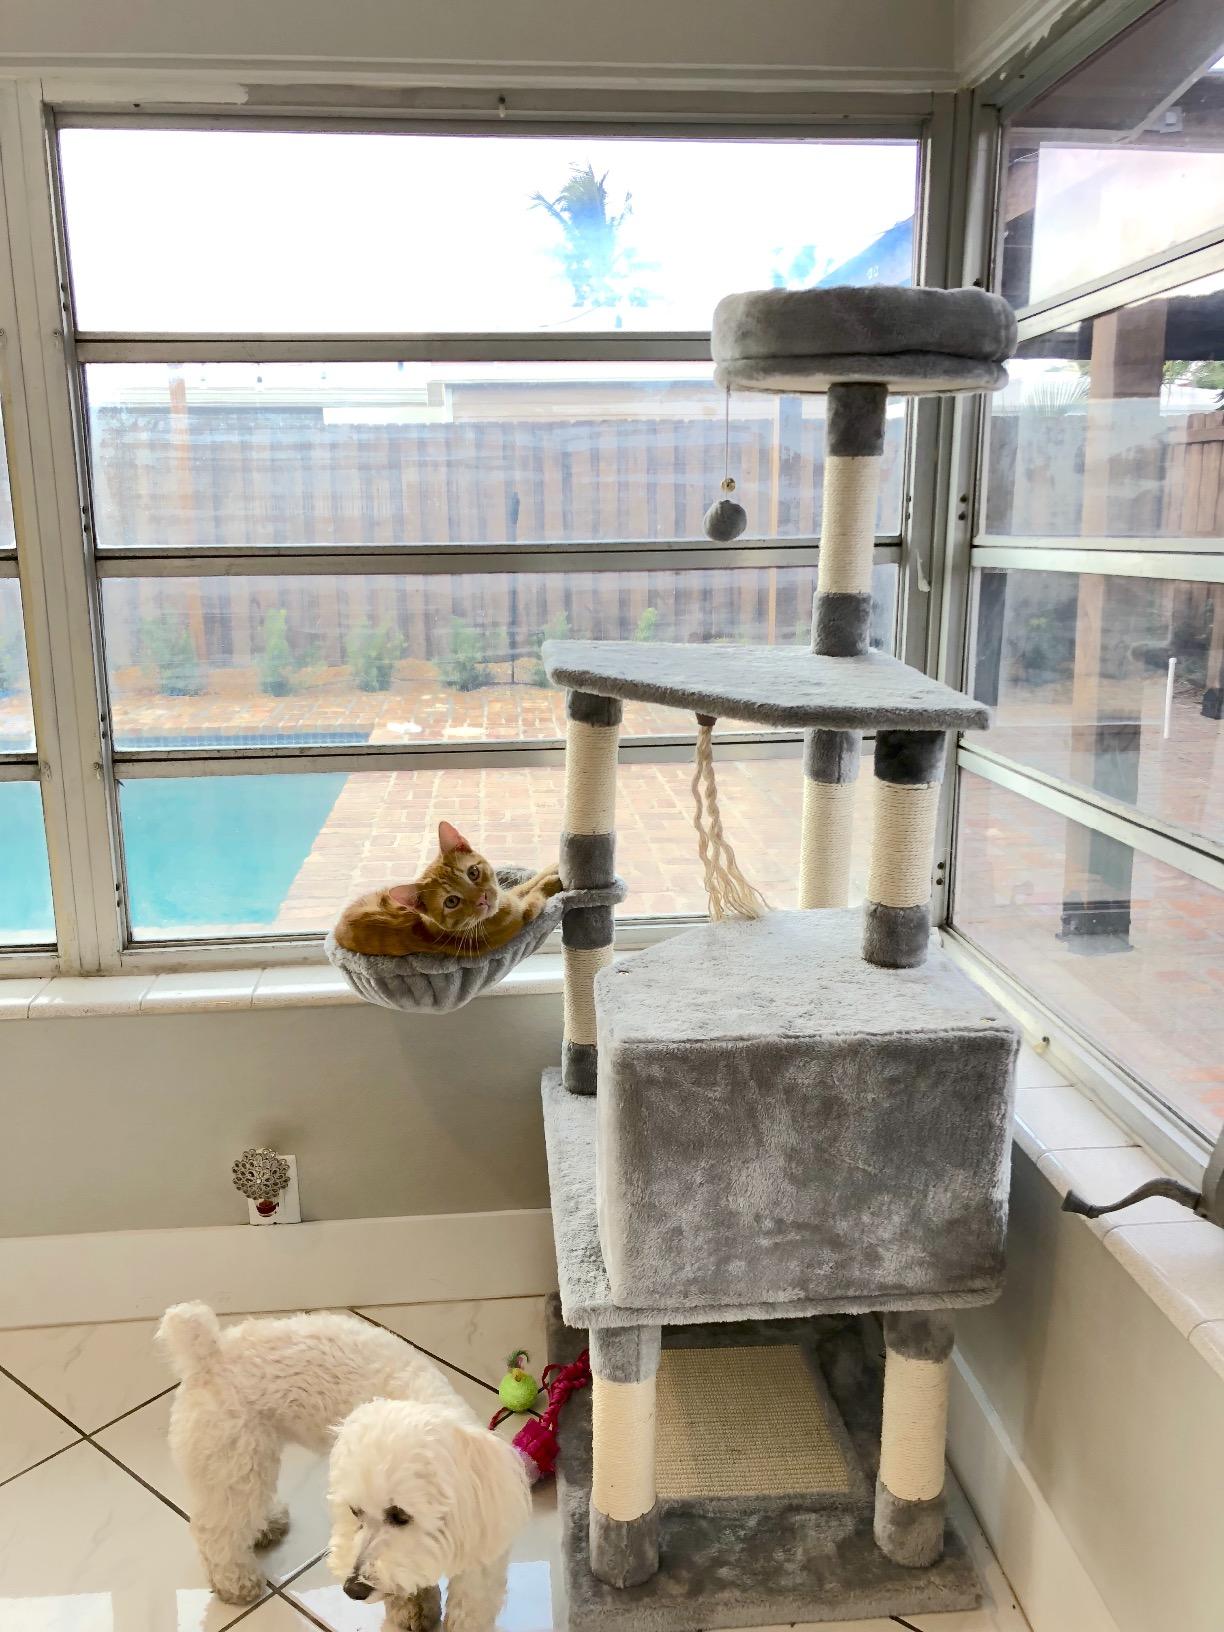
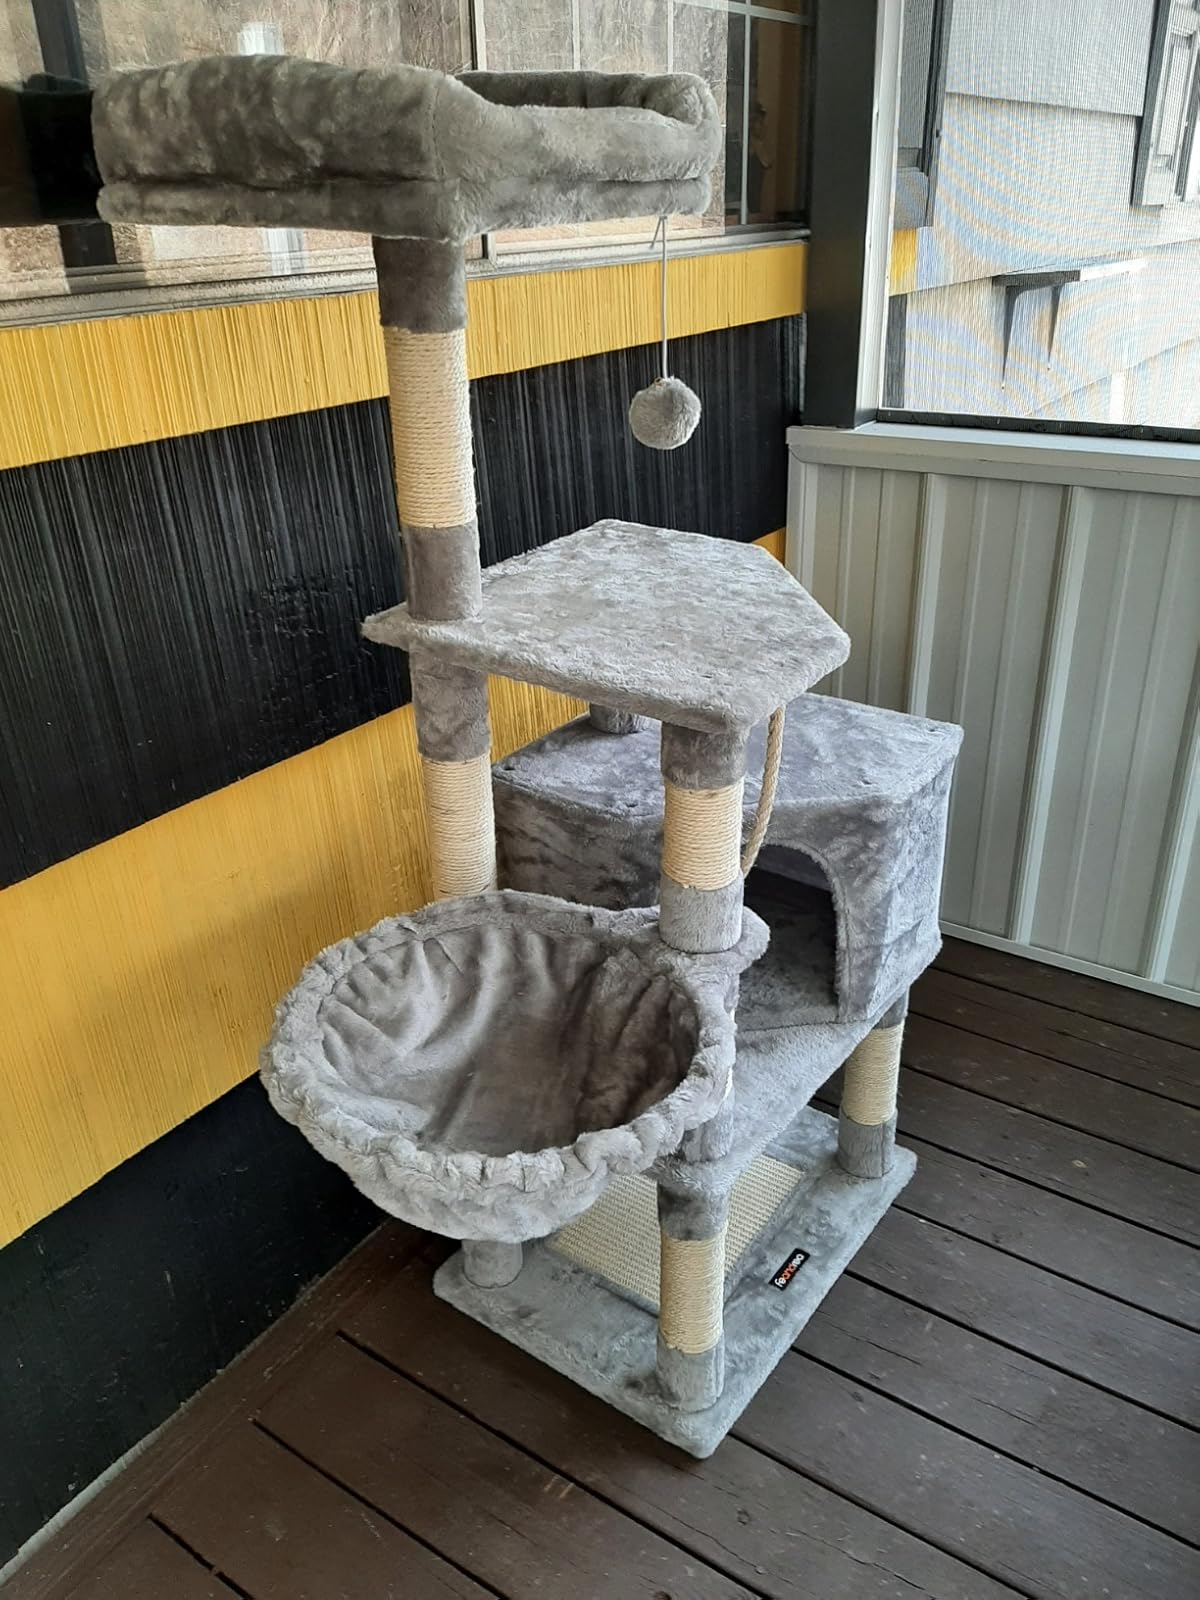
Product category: items_cat tree
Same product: yes